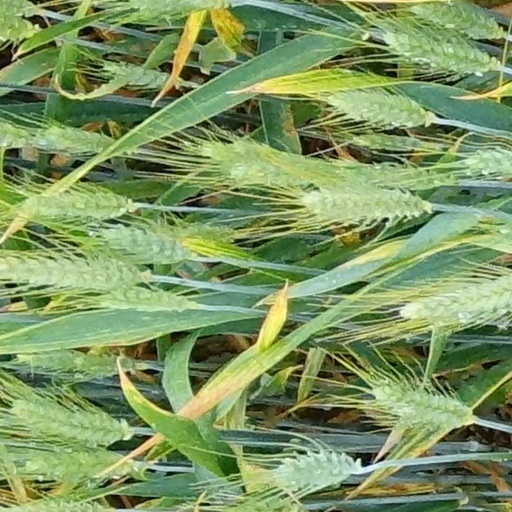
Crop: wheat